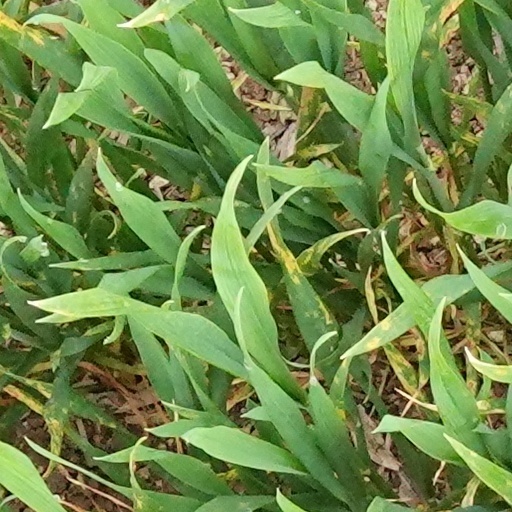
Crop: wheat